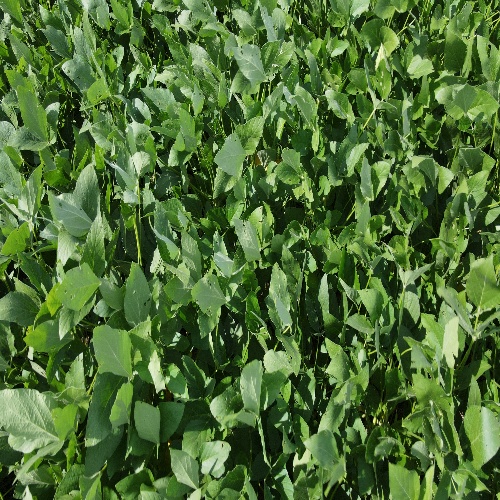
Label: Caterpillar